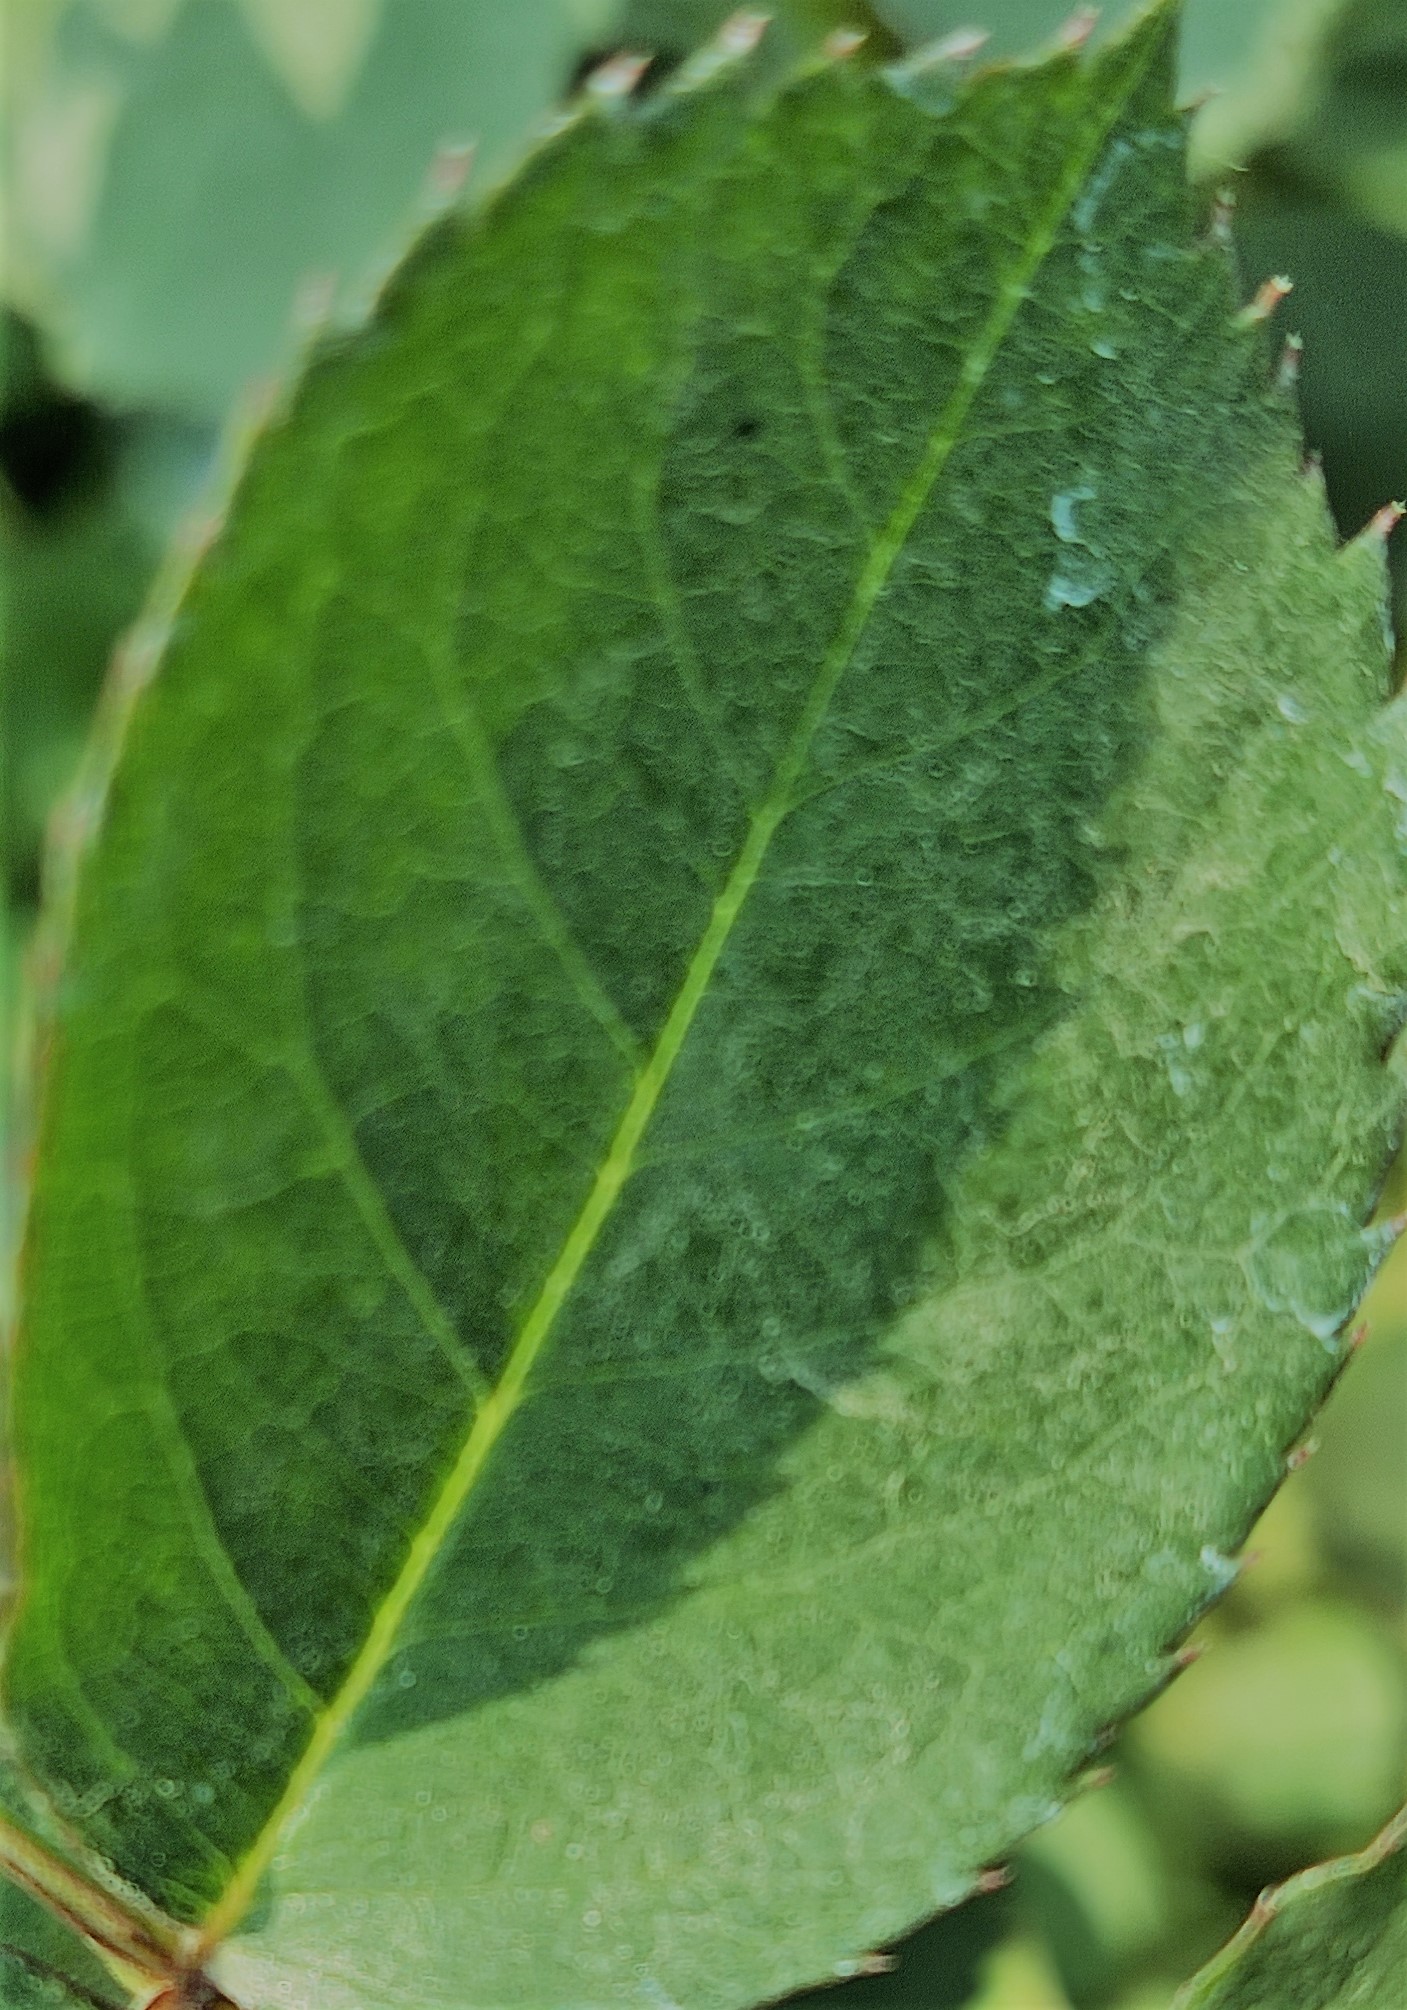
Label: Fresh Leaf